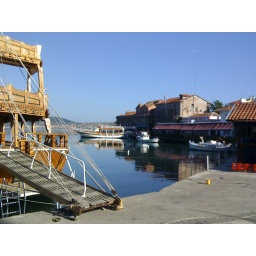
The area around the old fish market has been taken over by shops, restaurants and more recently boutique hotels